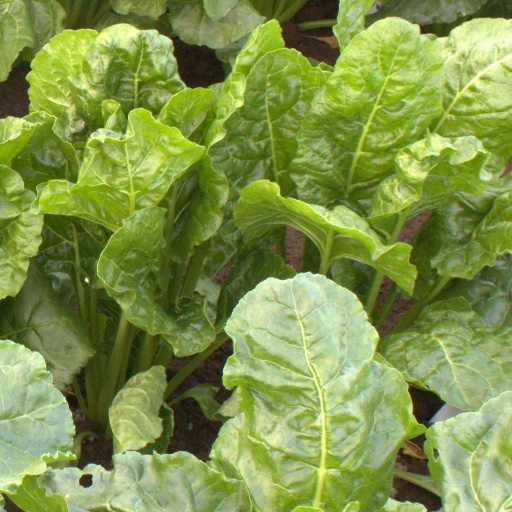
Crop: sugar beet